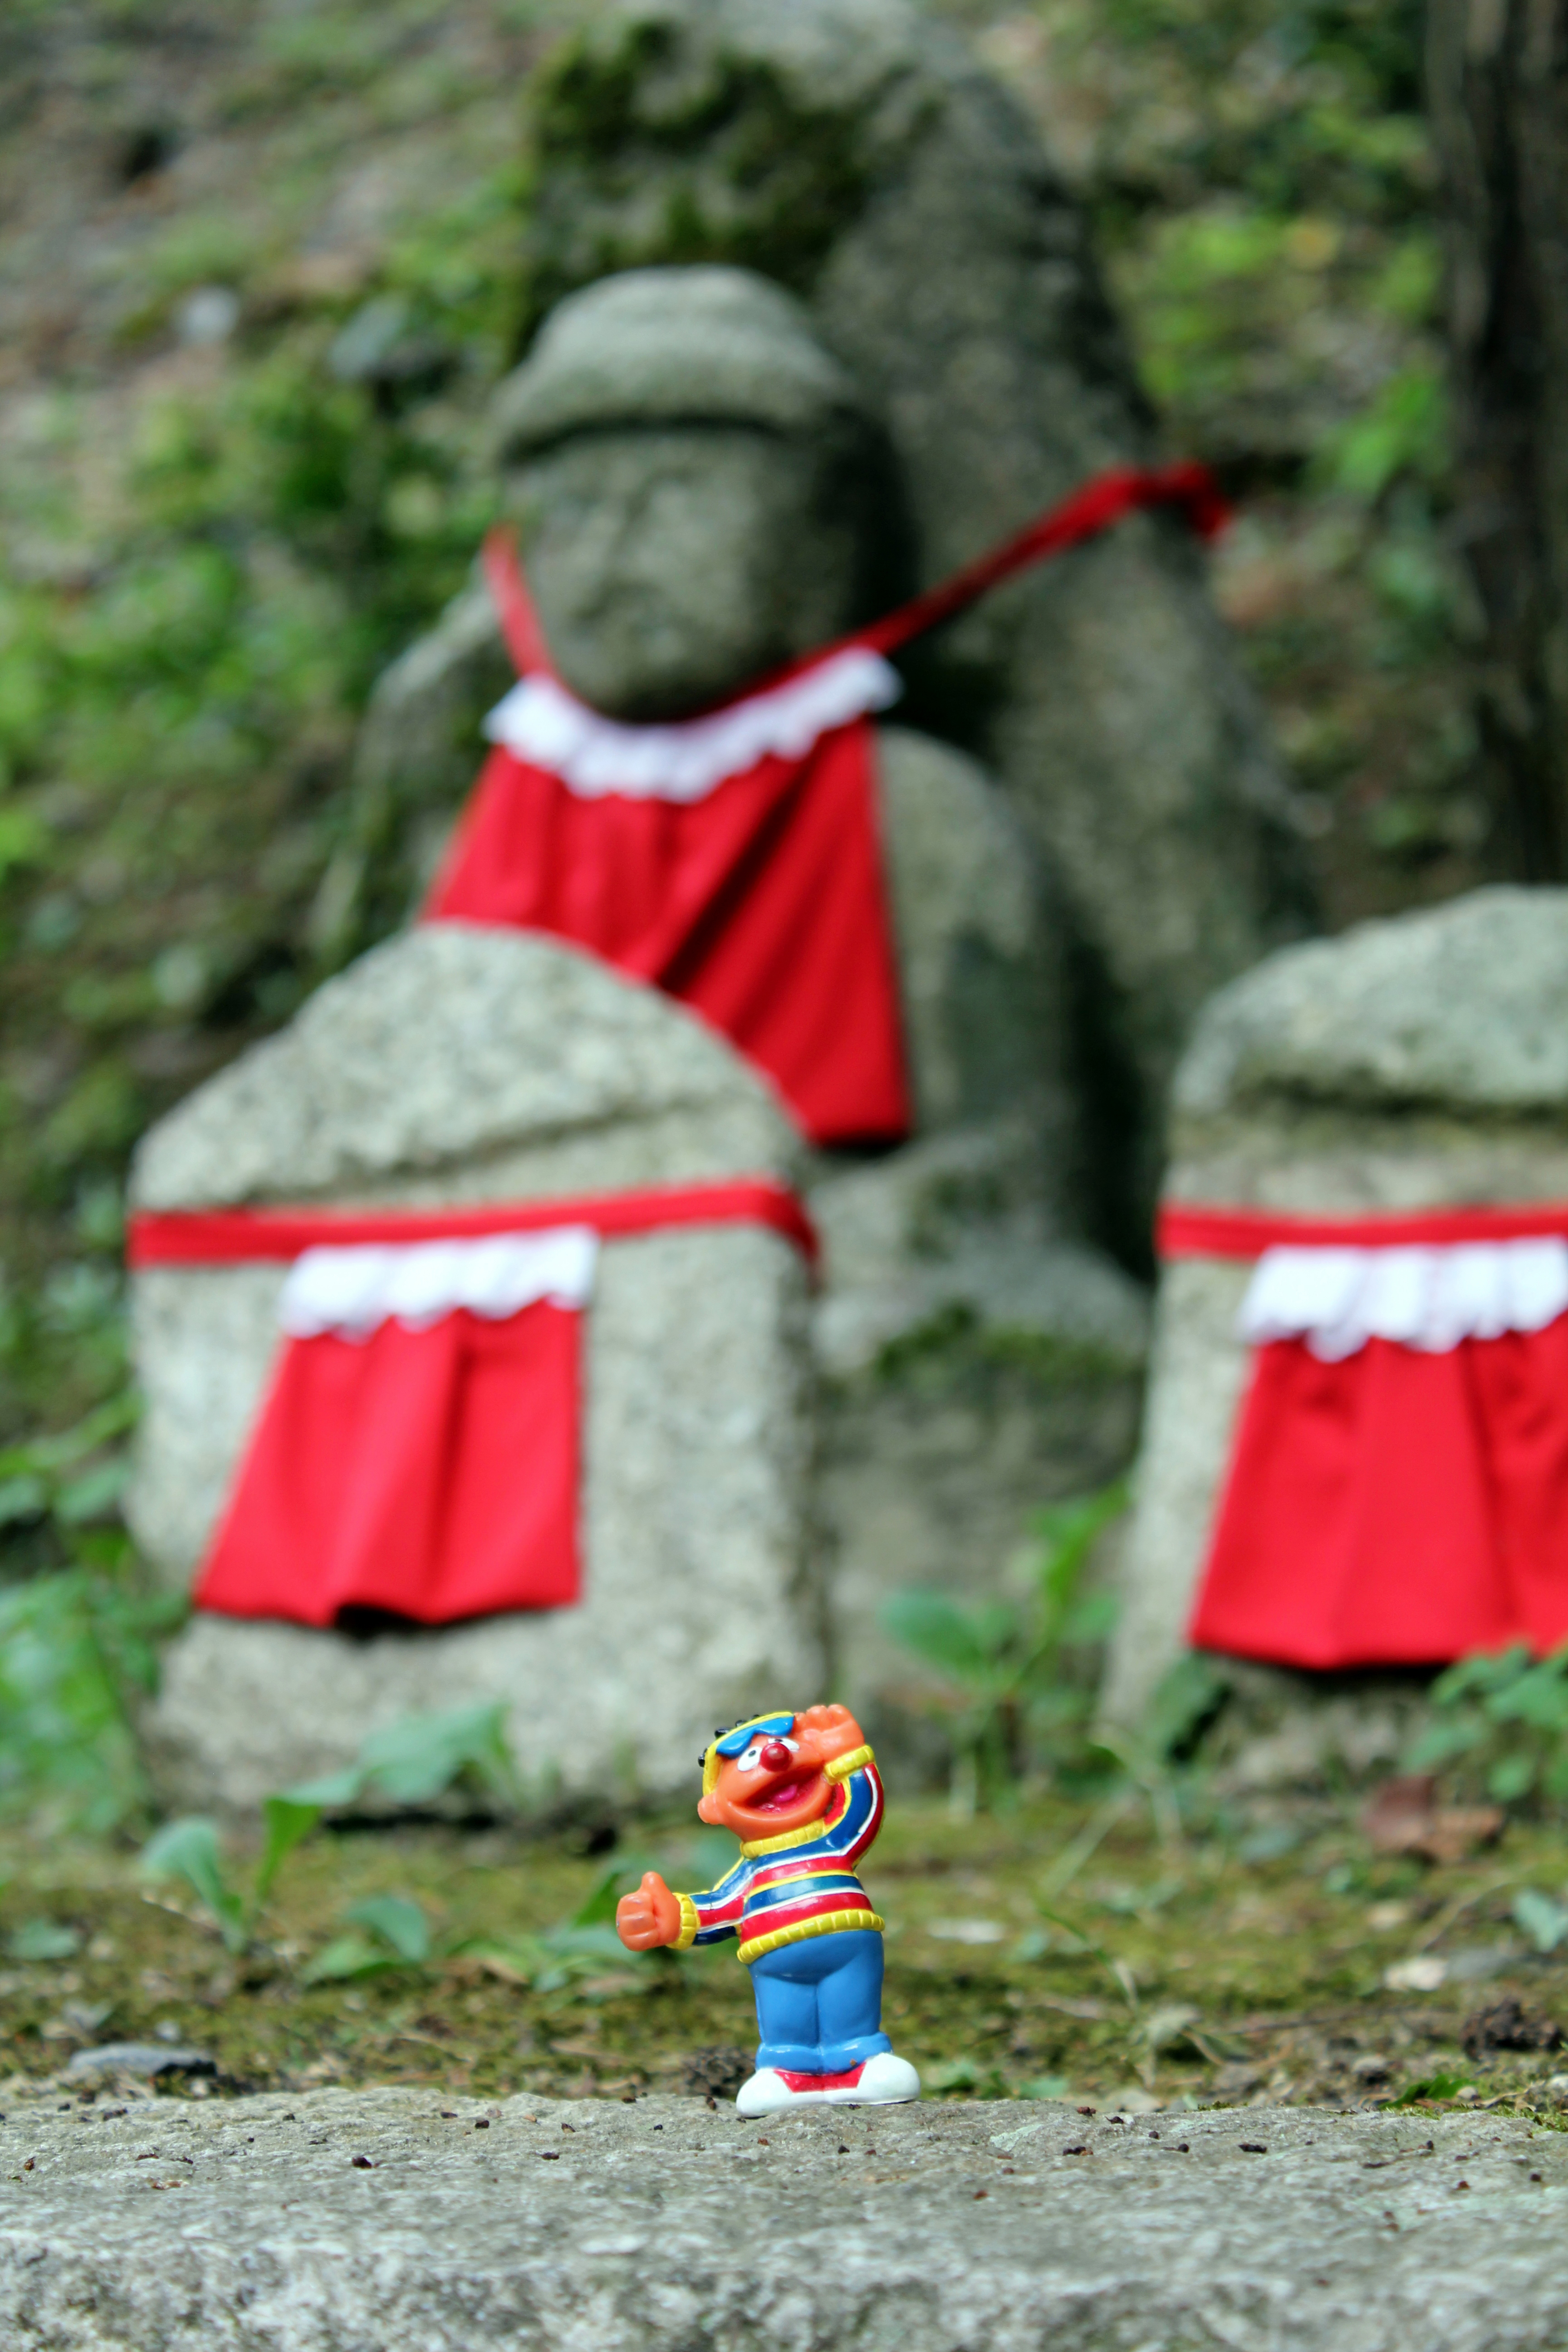
outdoor, people, monument, statue, red, asia, child, japan, sculpture, creativecommons, japon, stock, ccby, 2d, carloszgz, original, cmstoolsphotoring, freeculturalworks, openlicense, freepictures, escultura, estatua, monumento, ernie, funny, travelingernie, humor, humour, amusant, drole, comique, marrant, divertido, gracioso, chistoso, comico, amusing, barriosesamo, sesamestreet, rouge, rojo, honshu, kyoto, kansai, kinki, tradition, middle ages, tissue